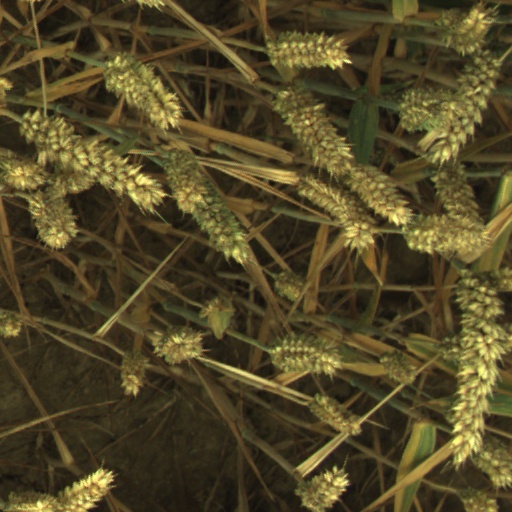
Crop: wheat